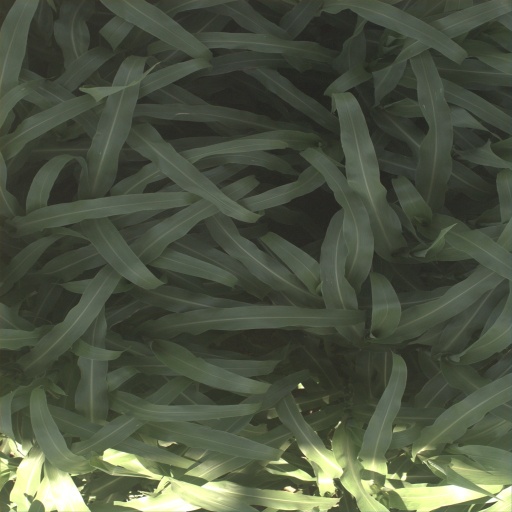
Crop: sorghum